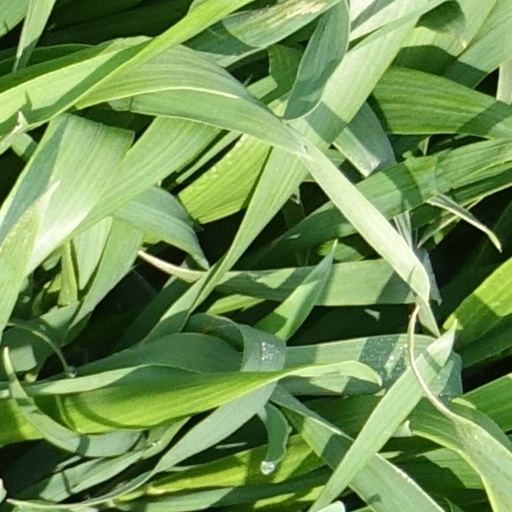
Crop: wheat